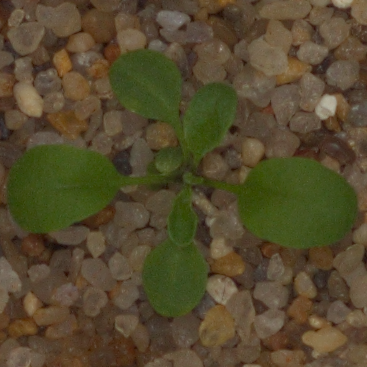
Label: shepherds_purse